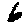
Label: 6